National Recording Preservation Plan

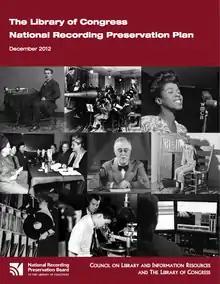
The cover page of the National Recording Preservation Plan

In 2000, Congress passed the "National Recording Preservation Act", which established the National Recording Preservation Foundation and the National Recording Preservation Board. In 2010, this board published a document titled "The State of Recorded Sound Preservation in the United States", which identified legal and technical factors that contribute to the loss of sound recordings. The National Recording Preservation Plan can be considered a response to the challenges identified in this study.